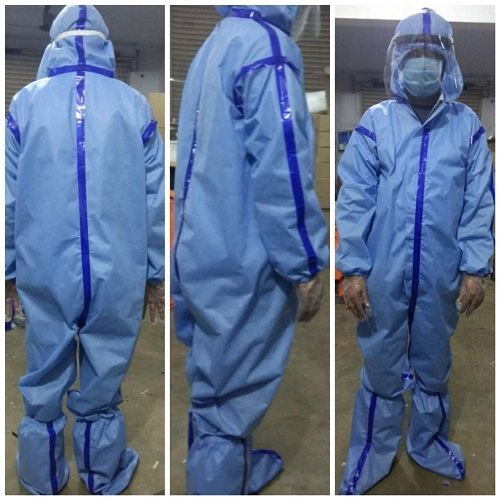
Objects detected:
Mask
Face_Shield
Coverall
Coverall
Coverall